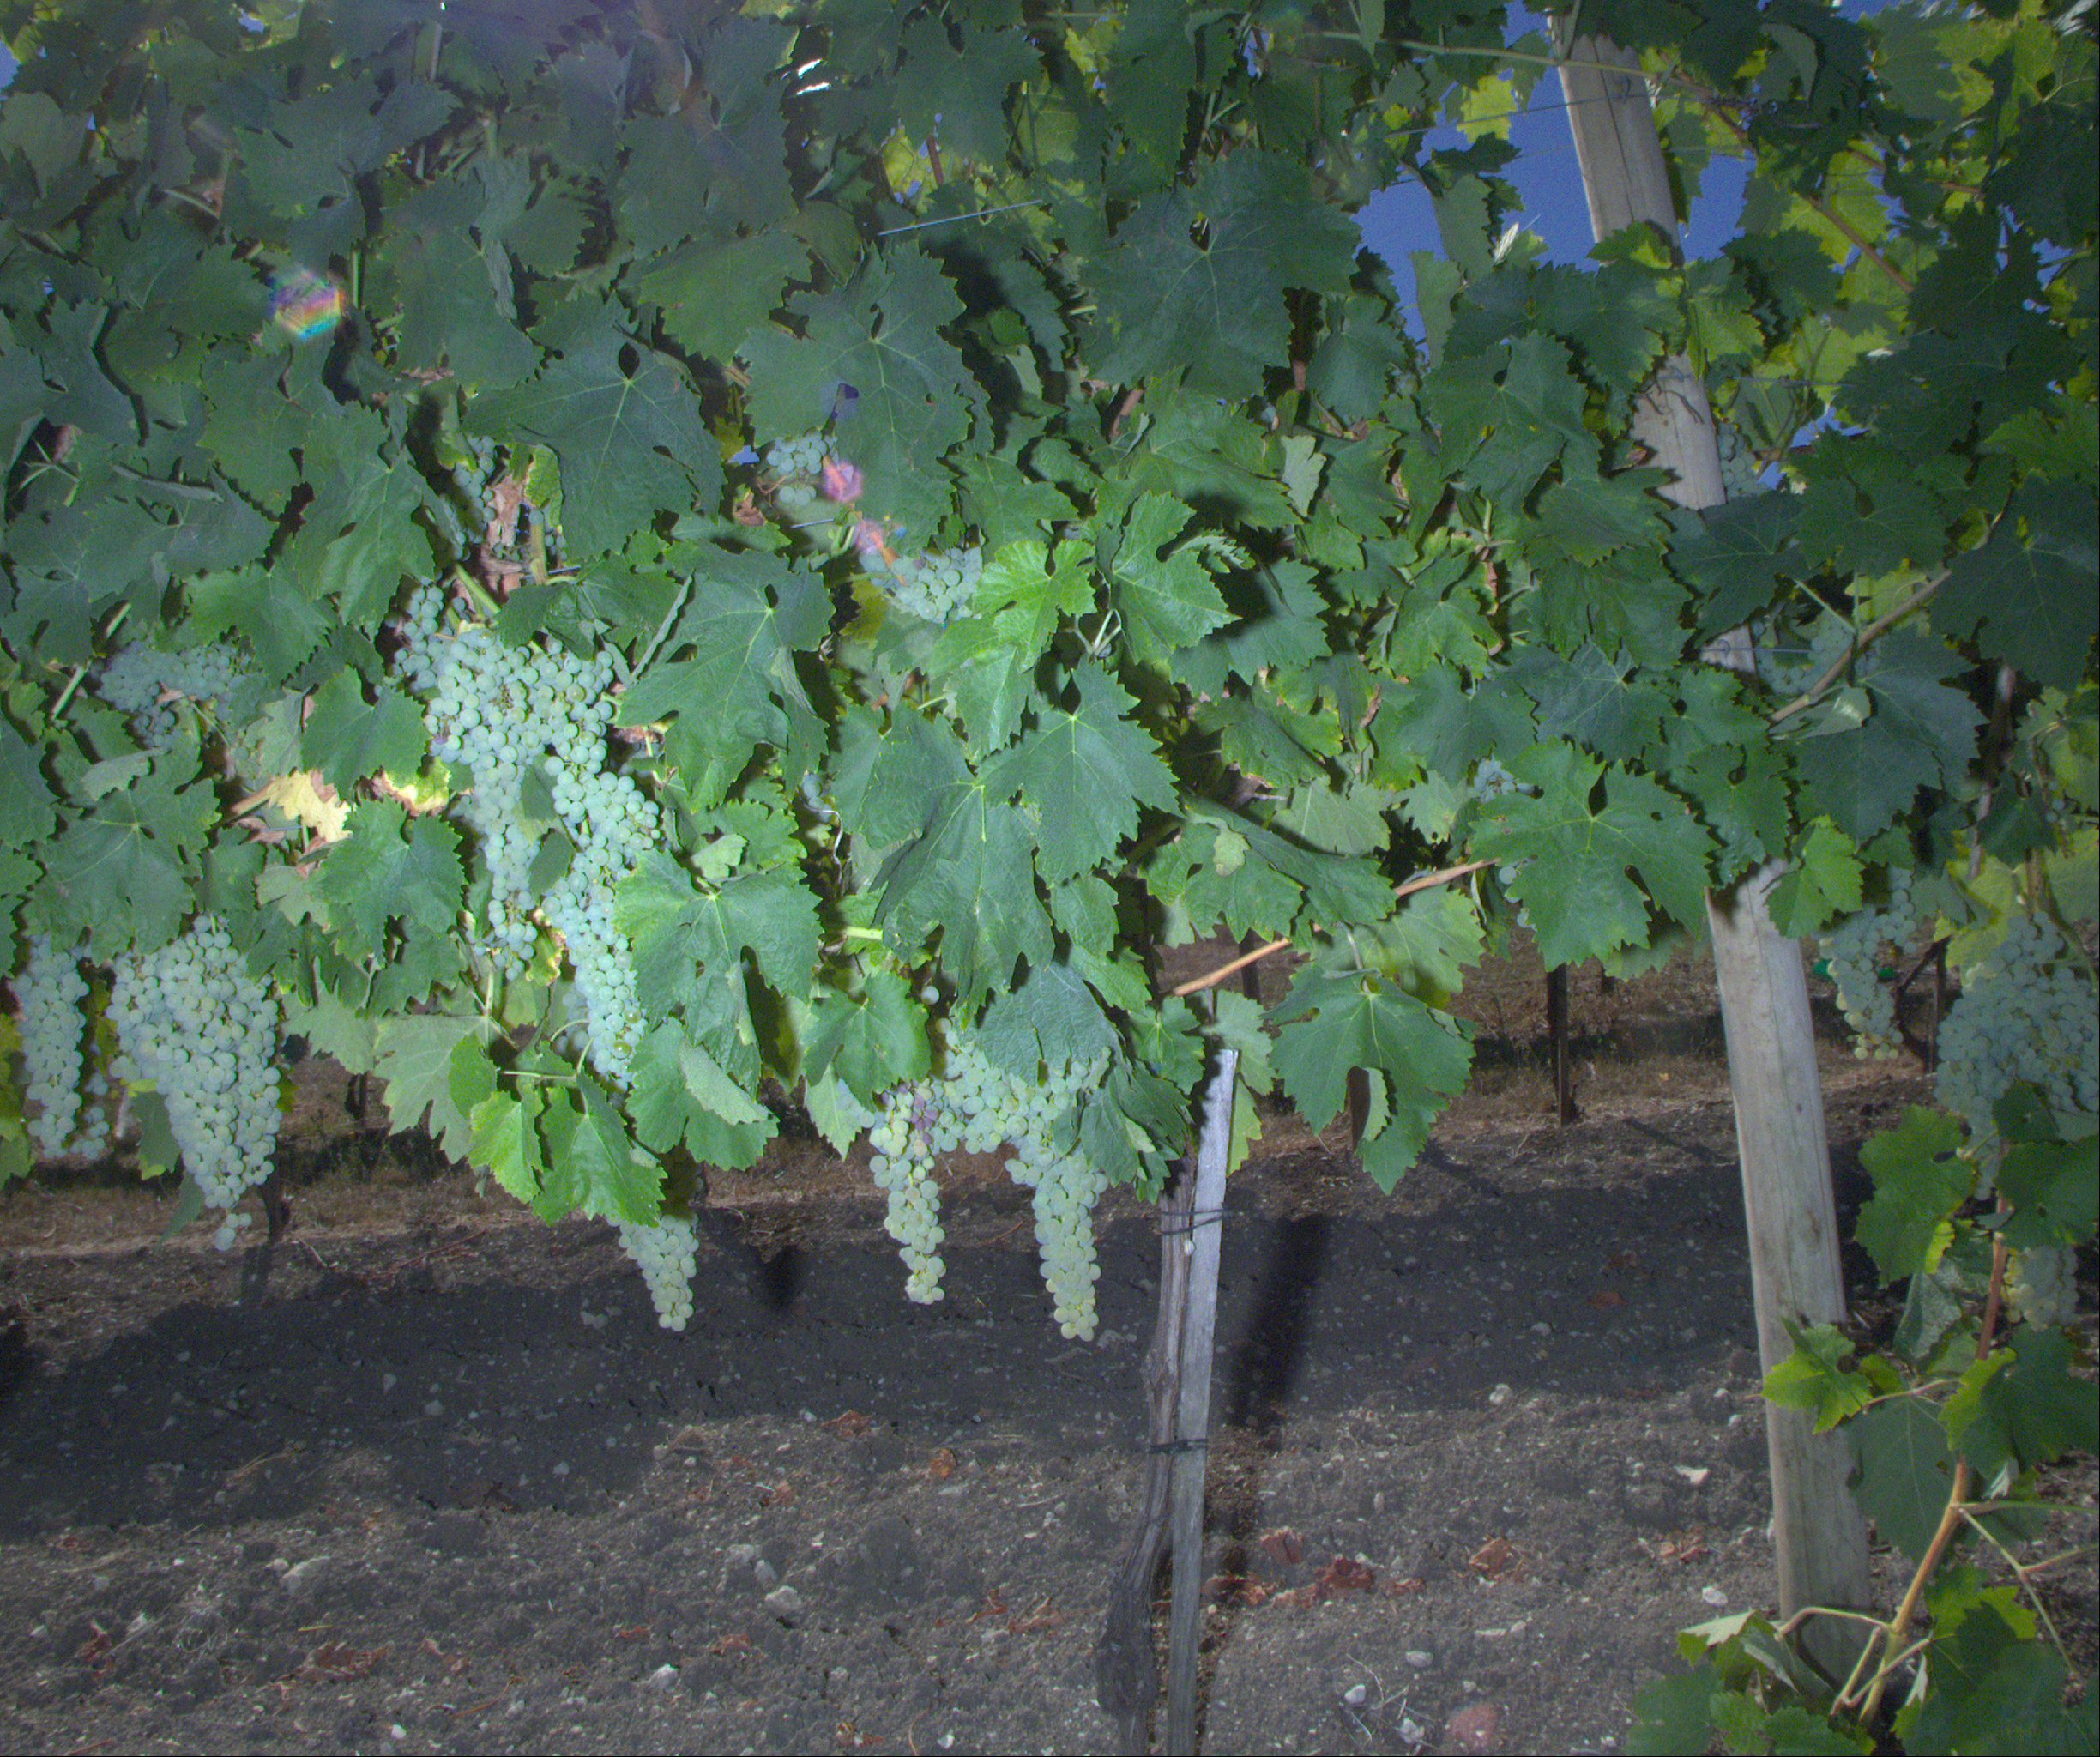
Grape variety: ugni-blanc
Disease: confounding disease (conf)